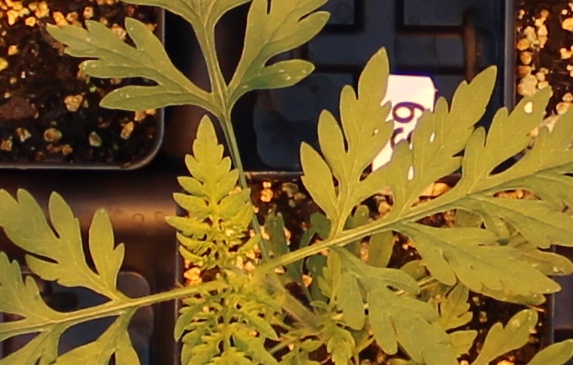
Label: Ragweed